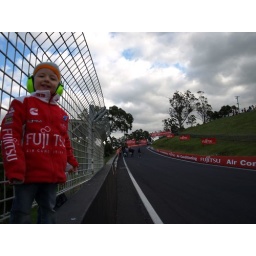
Standing on the wall below where we were sitting